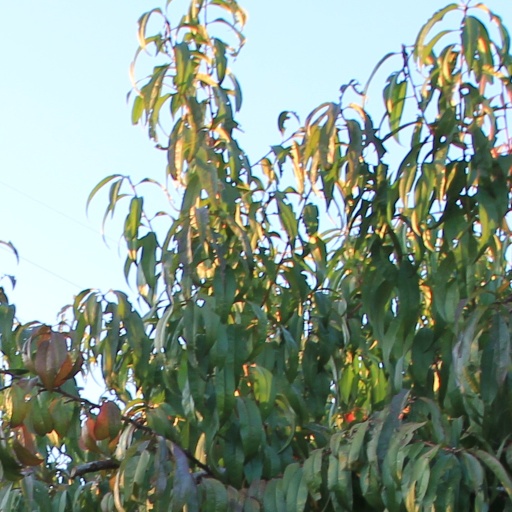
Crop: grape